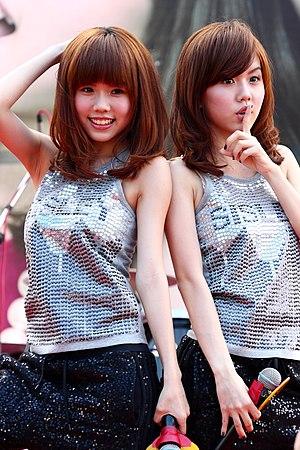
Cet article dresse une liste de jumeaux célèbres, laquelle inclut aussi des naissances multiples, des frères ou sœurs siamois, de célèbres jumeaux contemporains, des jumeaux sportifs, des jumeaux mythologiques, des jumeaux historiques, des jumeaux fictifs, des célébrités ayant un jumeau et des records établis par des jumeaux.